Gerson Acevedo

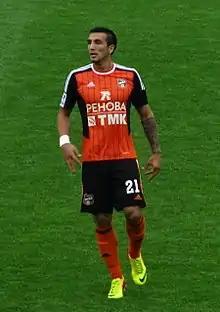
Acevedo with FC Ural in 2013

Gerson Elías Acevedo Rojas (born April 5, 1988) is a Chilean footballer who plays as a midfielder for Real San Joaquín.